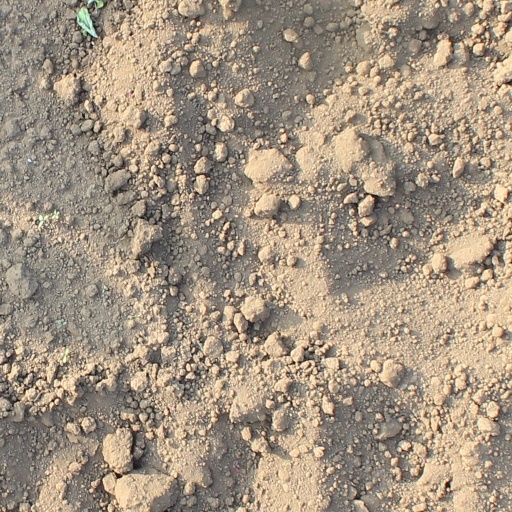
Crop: soybean